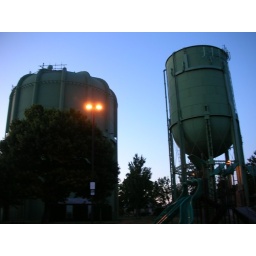
These are the only water towers I've ever seen in Portland.